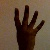
The image shows a hand gesture representing the number 4 in Indian Sign Language.